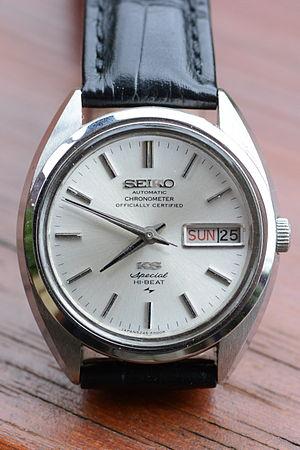
Un chronomètre désigne un instrument de mesure du temps.